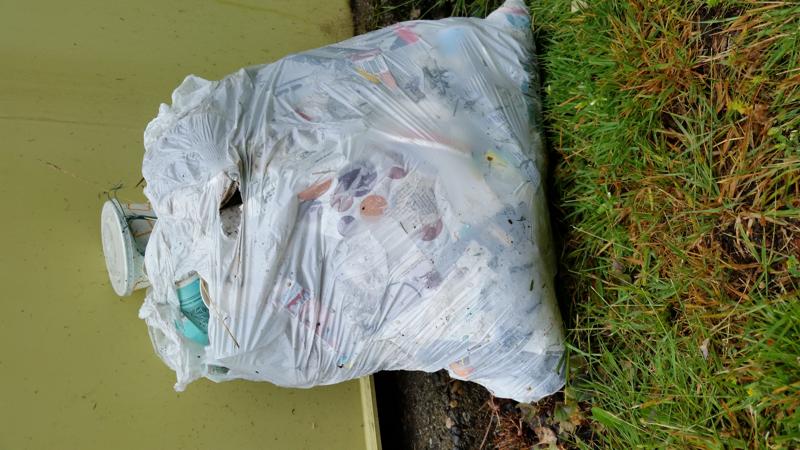
Label: trash